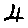
Label: 4